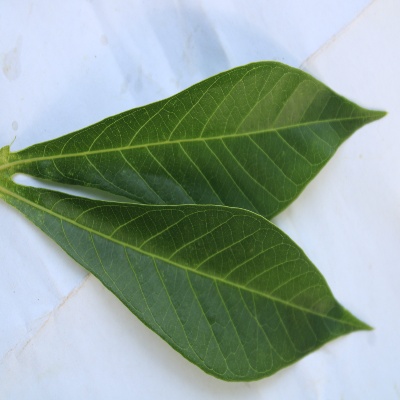
Crop: Cassava
Condition: healthy